Pennsylvania State University

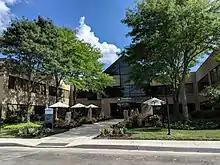
The Main Building at Penn State Great Valley School of Graduate Professional Studies in Malvern, in September 2018

In 1998, the university launched Penn State World Campus, or Penn State Online, which offers more than 60 online education programs, degrees, and certificates. Distance education has a long history at Penn State, one of the first universities in the country to offer a correspondence course for remote farmers in 1892. Examples of online programs include an MBA, a master of professional studies in homeland security, a Bachelor of Science in nursing, and post-baccalaureate certificates in geographic information systems and applied behavior analysis.